Platt Rogers Spencer

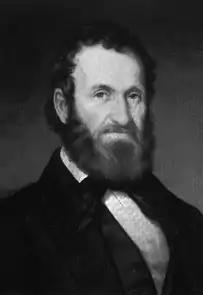

Platt Rogers Spencer (also Platt R. Spencer) (November 7, 1800 – May 16, 1864) was the originator of Spencerian penmanship, a popular system of cursive handwriting. He was a teacher and active in the business school movement.